Interstate 65

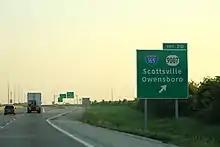
I-65 northbound near the I-165 interchange in Bowling Green, Kentucky

I-65 enters the state south of Franklin. Throughout its length, it passes near Mammoth Cave National Park, Bernheim Arboretum and Research Forest, the National Corvette Museum, and Fort Knox.